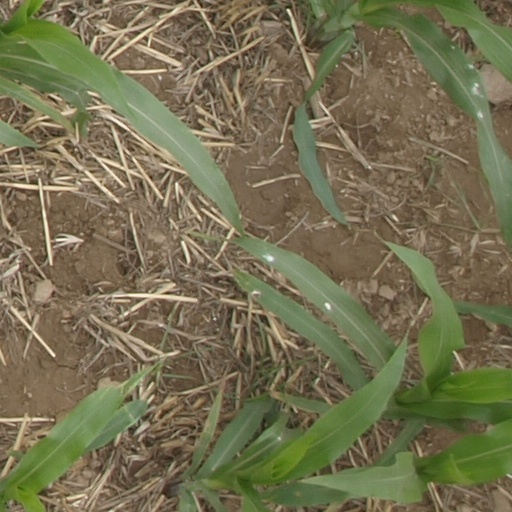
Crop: maize; corn